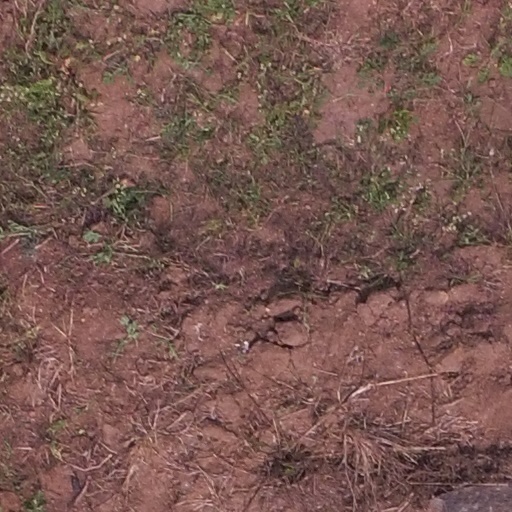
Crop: maize; corn